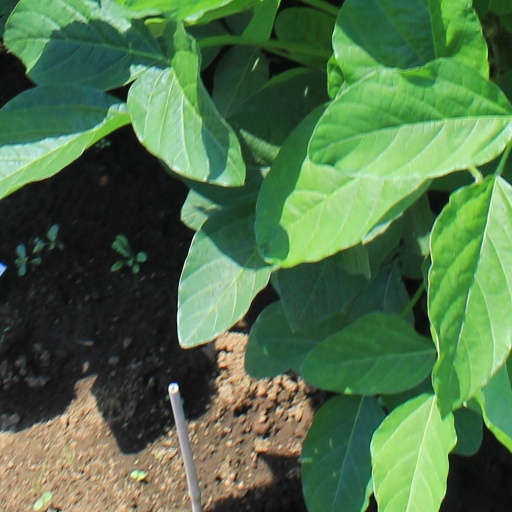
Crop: soybean